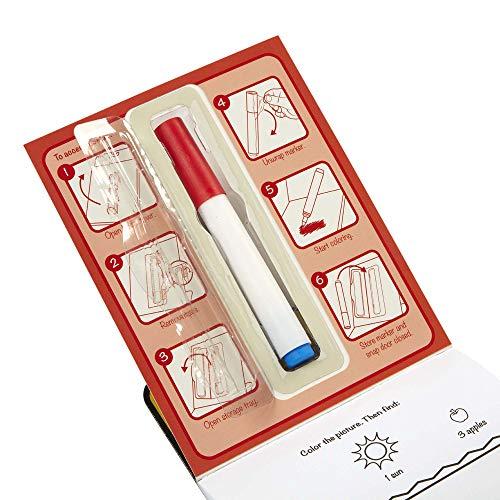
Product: Melissa & Doug On The Go ColorBlast No-Mess Coloring Pad, Vehicles (24 Color-Reveal Pictures, Invisible Ink Marker, Great Gift for Girls and Boys – Best for 3, 4, 5, 6, 7 and 8 Year Olds)
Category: Toys & Games | Arts & Crafts
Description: VEHICLES-THEMED, NO-MESS COLORING BOOK: The Melissa and Doug On the Go ColorBlast activity books feature 24 pages of color-reveal pictures and seek-and-find activities.
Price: $4.72
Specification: ProductDimensions:1x6x10inches|ItemWeight:4.8ounces|ShippingWeight:4.8ounces(Viewshippingratesandpolicies)|DomesticShipping:ItemcanbeshippedwithinU.S.|InternationalShipping:ThisitemcanbeshippedtoselectcountriesoutsideoftheU.S.LearnMore|ASIN:B0767TLSQQ|Itemmodelnumber:5498|Manufacturerrecommendedage:36months-6years